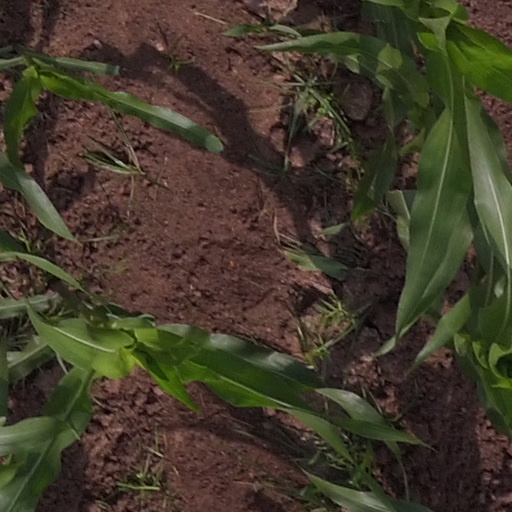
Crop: maize; corn